Postcolonial international relations

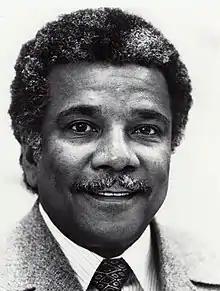
Ali A. Mazrui

It can be argued that the discipline of international relations has become less open over the years, becoming less receptive to cultural perspectives other than the dominant Western narrative. In 1968, postcolonial African scholar Ali Mazrui published an article on issues of the Global North and South relations in "World Politics", one of the leading journals of international relations. In the 1960s and 1970s, the discipline was more engaged with the so-called "Third World", a stance that reflected a general political interest of the West in the decolonization movements of the former European colonies. Through scholars like Mazrui, whose origins and perspective situated them outside the western mainstream of the discipline, for a few years, scholars within mainstream international relations were influenced to ask questions about the "Third World" in a more postcolonial context. One example of this is Australian scholar Hedley Bull, who is said to have been influenced by Mazrui through a close professional adversarial relationship. Shortly after, however, international relations scholars turned away from this development. In the 1970s and 1980s, international relations became more westernized, dubbed the "American Social Science", and excluded postcolonial scholars like Mazrui that would challenge some of the foundational theories of international relations. This time period also gave rise to positivism in international relations, which centers empiricist observation and a more scientific approach, as many academic contributions to the discussion are overlooked when they are not explicitly labeled IR by their authors or other academics later on. Political scientist Mae C. King is among the Black female scholars who wrote on race and foreign and military policy in the 1980s and 1990s but have gotten little recognition within postcolonial IR. Notably, since the 1990s, there have been a number of scholars publishing on the relationship between International Relations and race, including Neta Crawford and Shirin M. Rai.